ABS Hovercraft

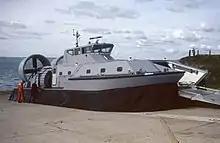
Prototype M-10 hovercraft at Lee on Solent on trials

So far, ABS has concentrated on larger hovercraft that can carry up to 100 passengers as a ferry or more than 10 tons of payload for military, paramilitary or commercial applications. Their vessels can be used as commercial ferry or for cargo operations, as a work boat or for logistic supply in arduous environments.